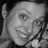
Emotion: happy